Bill Bradbury

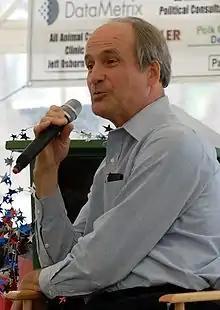
Bradbury in 2009

Bill Bradbury (May 29, 1949 – April 14, 2023) was an American politician who served as a member of the Oregon Legislative Assembly and as the 23rd Oregon secretary of state from 1999 to 2009. Bradbury was an unsuccessful candidate for the 2010 Oregon gubernatorial election. In 2010, he was appointed to the Northwest Power and Conservation Council by Oregon Governor Ted Kulongoski.